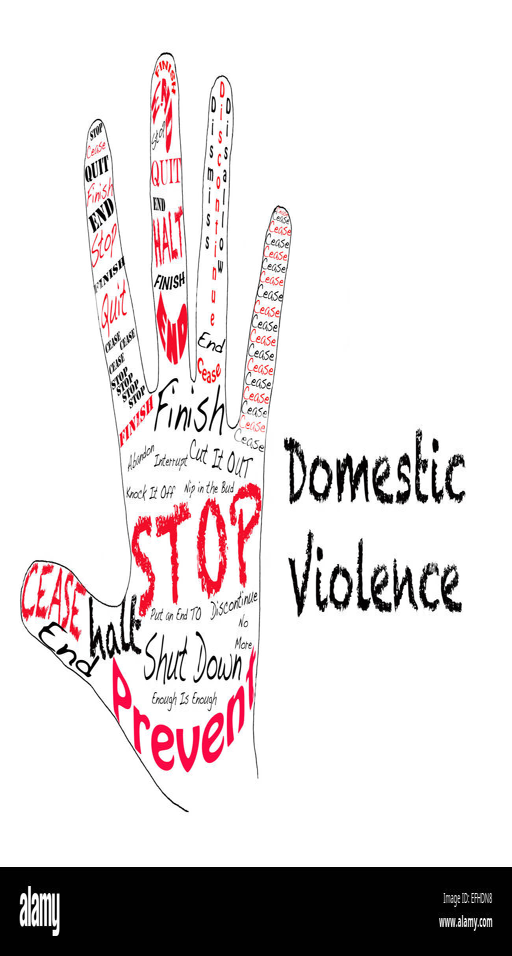
outline of a hand with the words for stop along with field of study